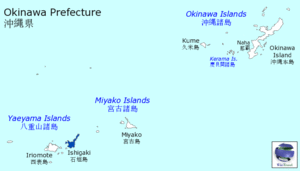
Ishigaki
Ishigakis placering i Okinawa prrefækturet
Ishigaki er en ø vest for Okinawa Hontō og den næststørste af Yaeyamaøerne. Ishigaki er en del af byen Ishigaki i Okinawa Prefektur, der tillige omfatter de omstridte Senkakuøer. Byen fungerer som erhvervs- og transportcentrum for arkipelagen. Ishigaki Airport er den største lufthavn i Yaeyamaøerne og Japans største tredjeklasseslufthavn.